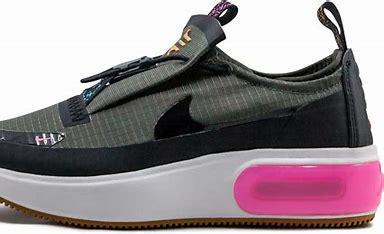
Brand: Nike
Model: Air Max DIA